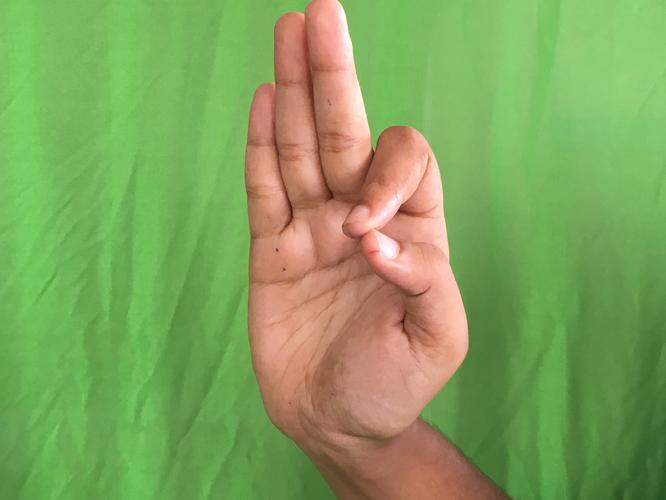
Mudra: Aralam
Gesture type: single_hand